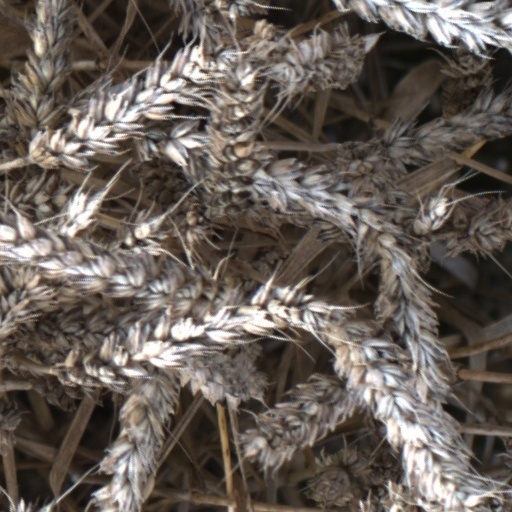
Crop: wheat